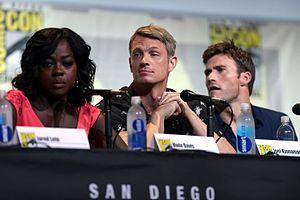
Joel Kinnaman est un acteur suédo-américain, né le 25 novembre 1979, à Stockholm.